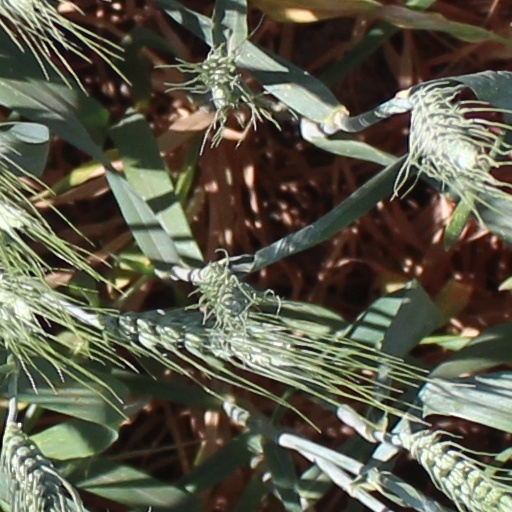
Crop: wheat